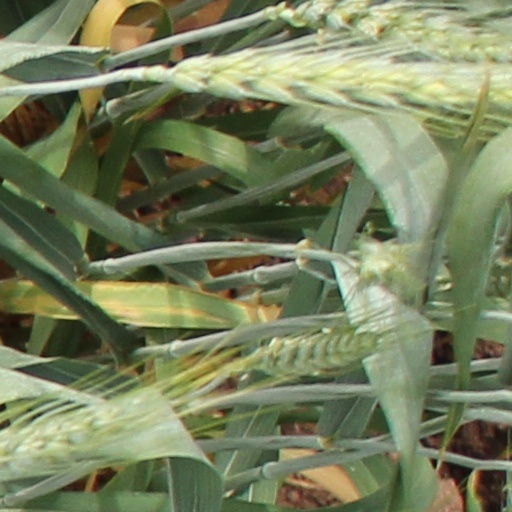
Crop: wheat